Iwaichi Fujiwara

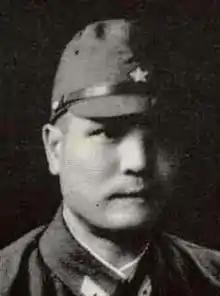
Iwaichi Fujiwara as IJA officer

was an officer in the Imperial Japanese Army in World War II, and later a lieutenant general in the post-war Japan Ground Self Defense Force.